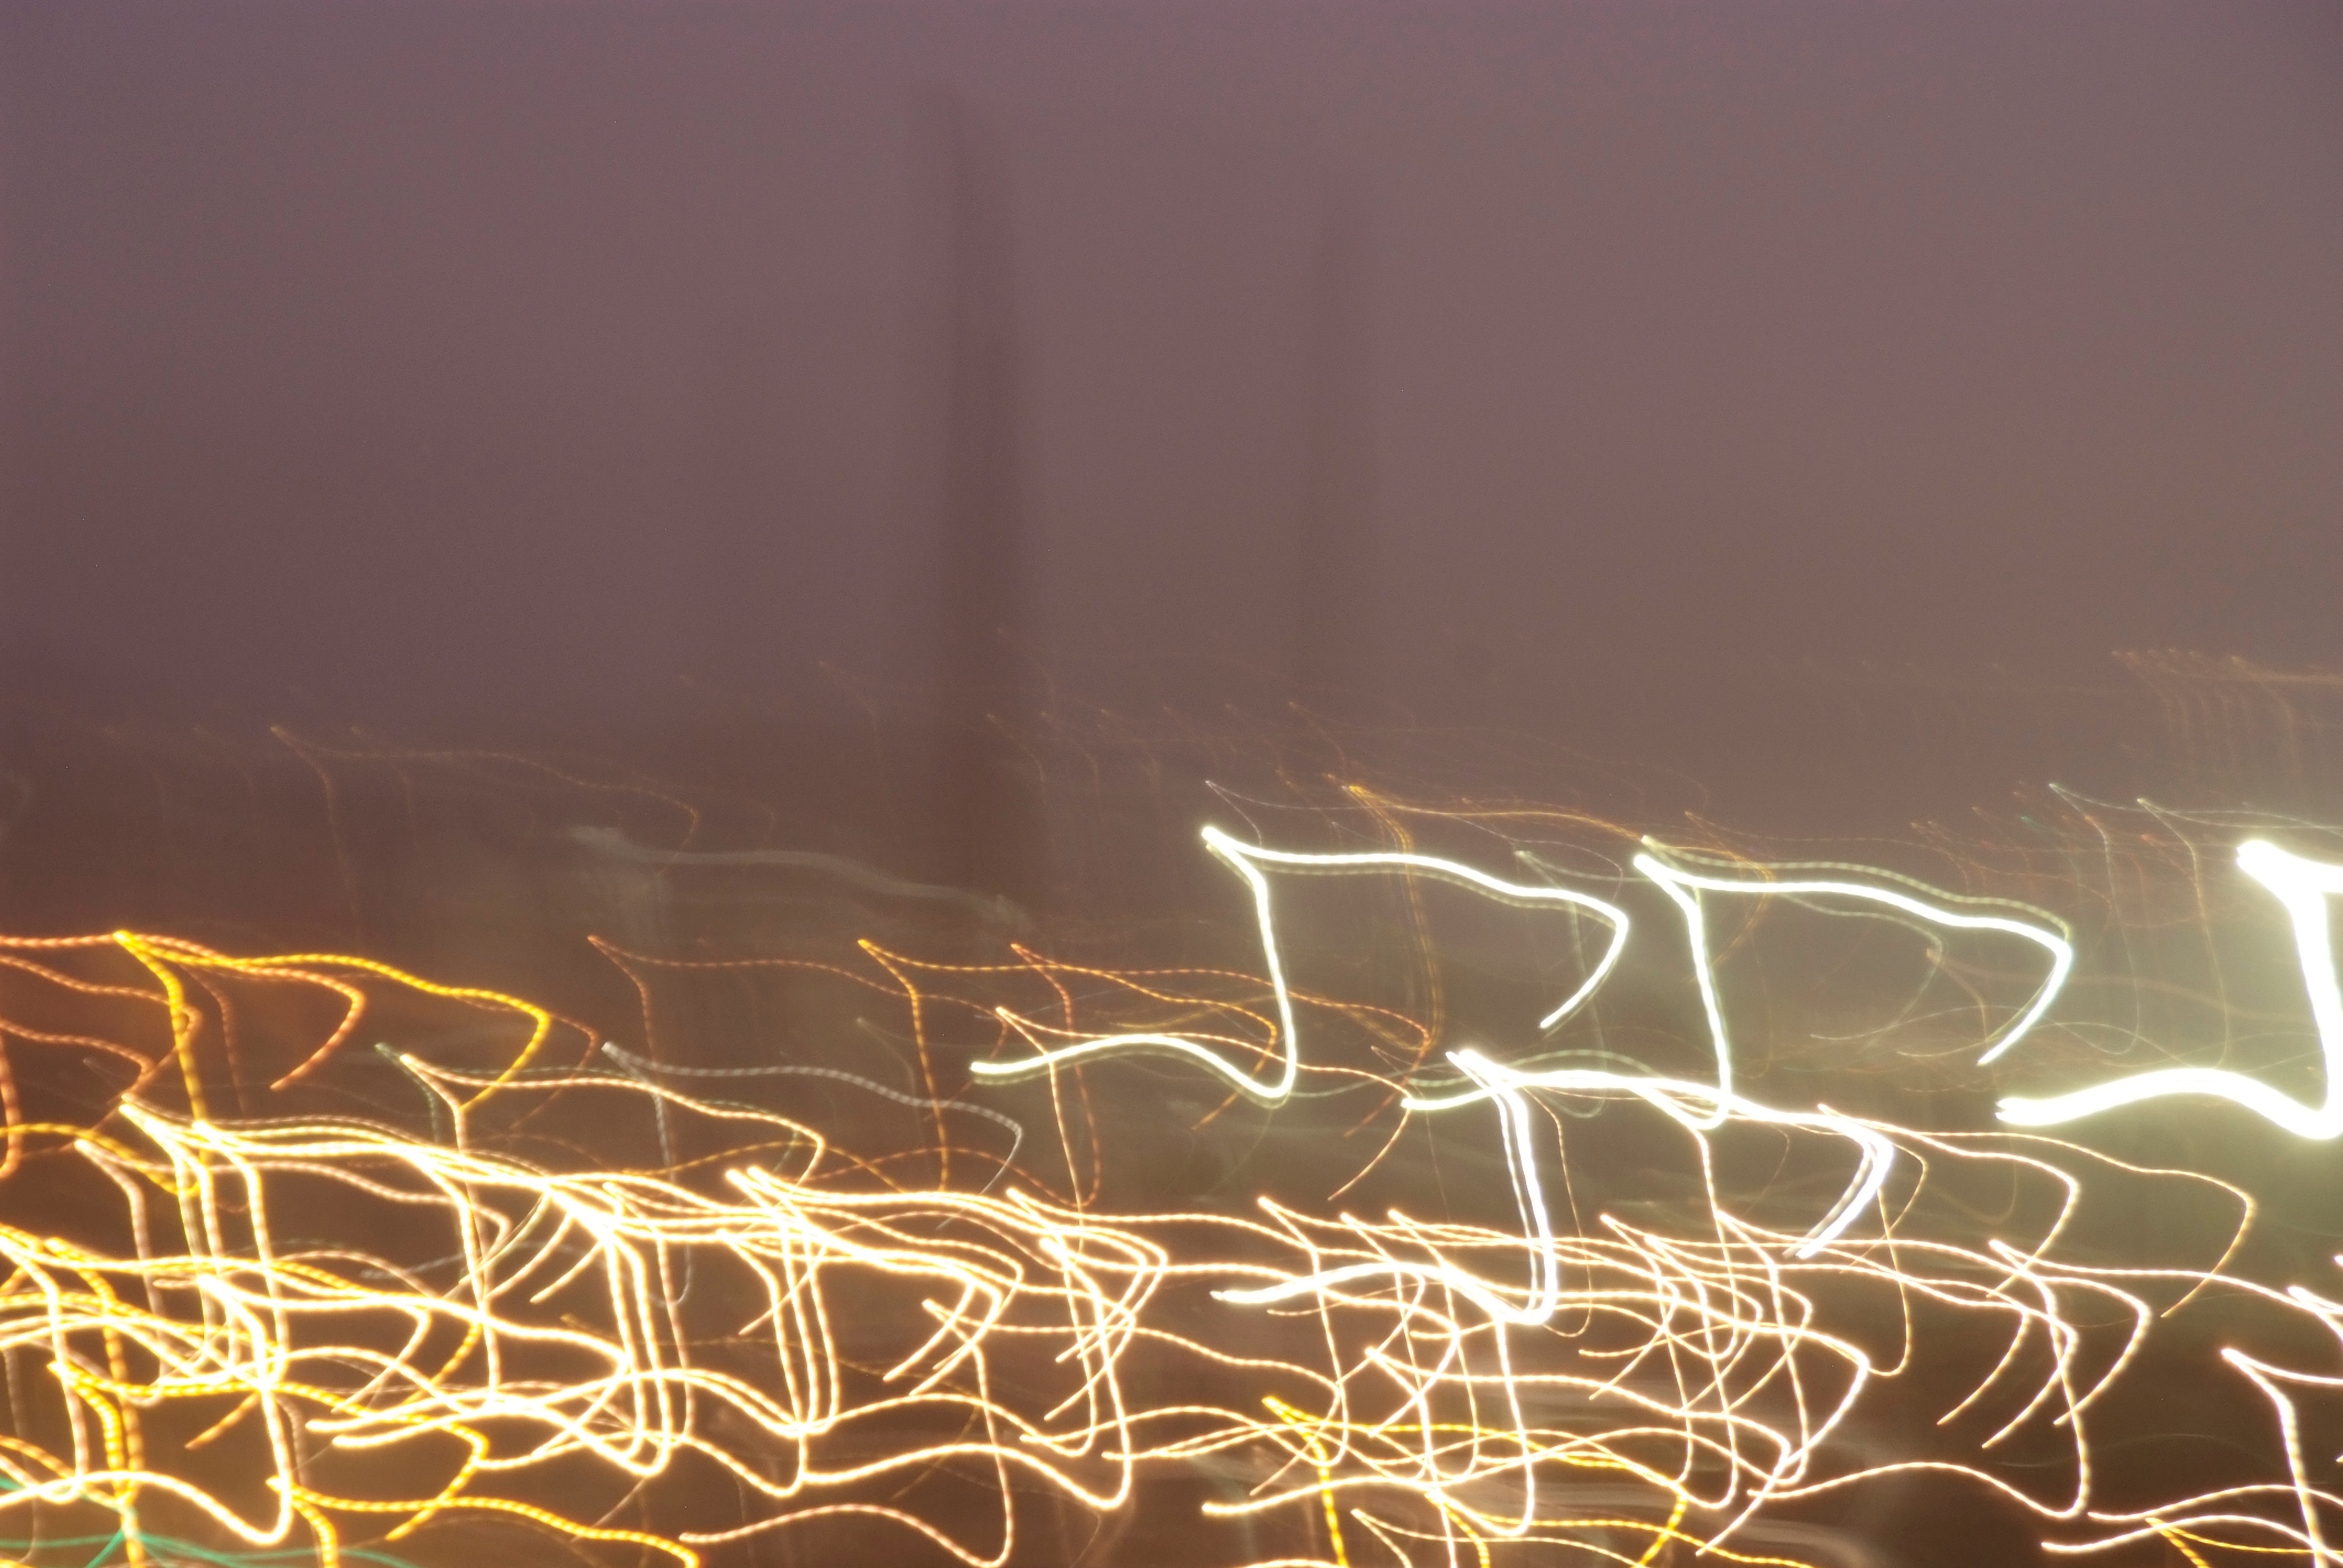
branch, light, night, sunlight, line, reflection, darkness, electricity